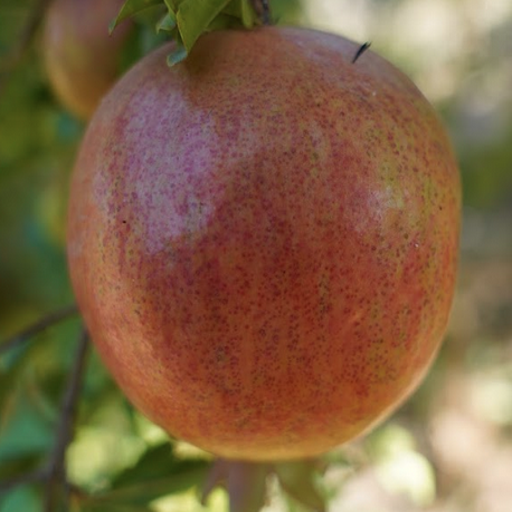
Label: Healthy